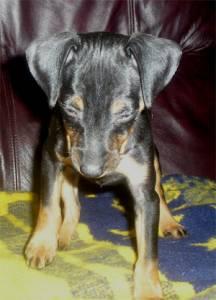
Breed: miniature pinscher